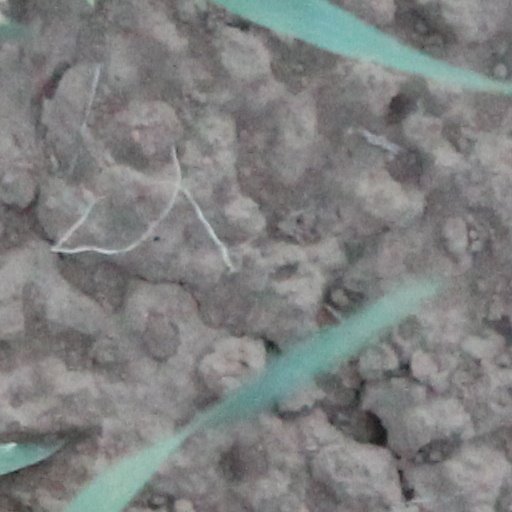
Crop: wheat